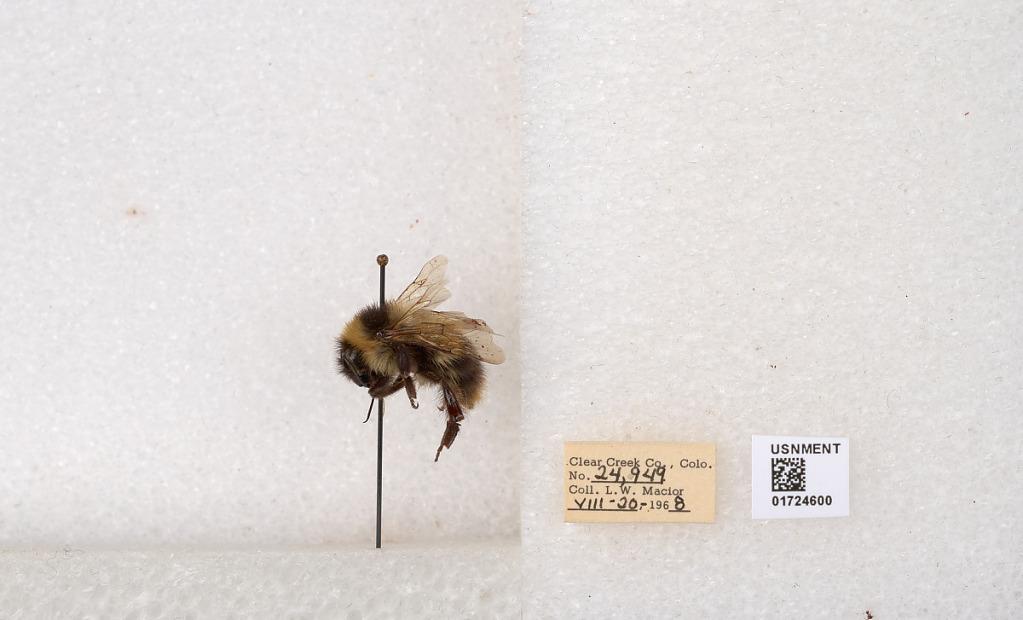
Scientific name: Bombus kirbyellus
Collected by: L. Macior
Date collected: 1968-8-20
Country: United States
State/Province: Colorado
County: Clear Creek
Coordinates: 39.6891, -105.644